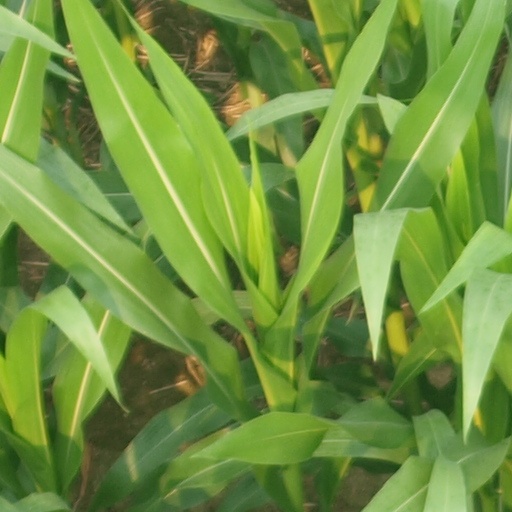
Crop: maize; corn